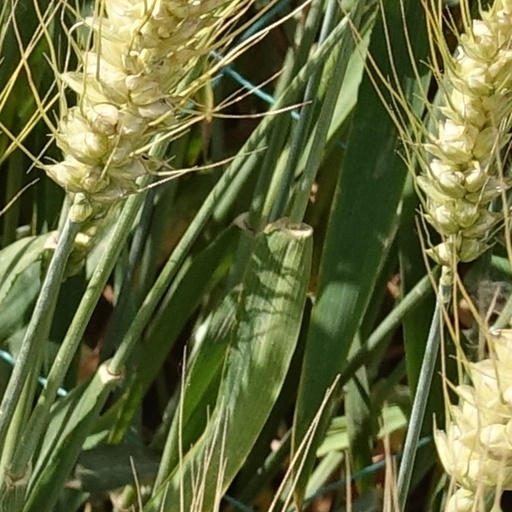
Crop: wheat